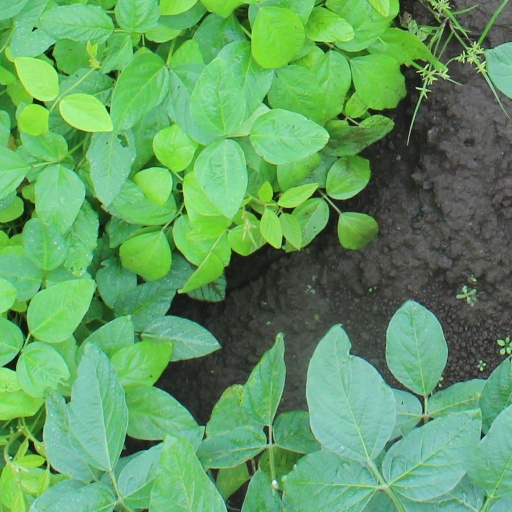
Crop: soybean